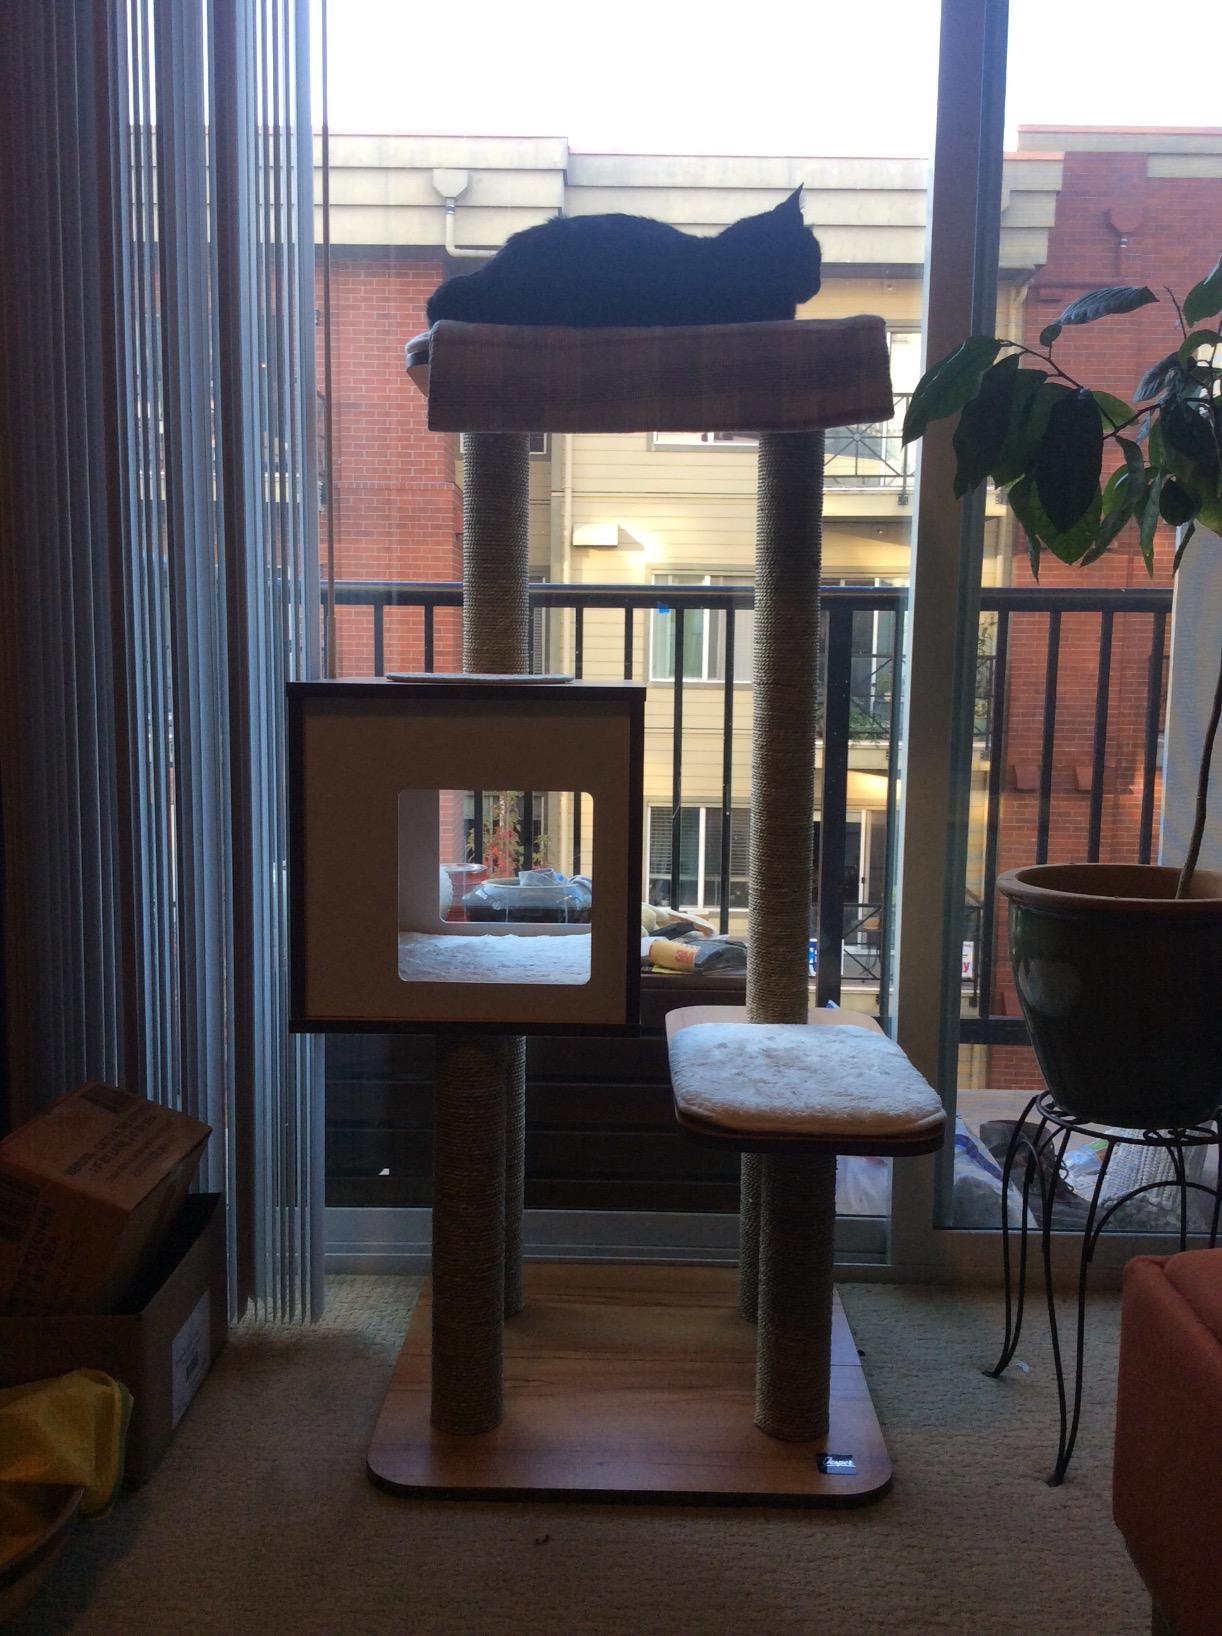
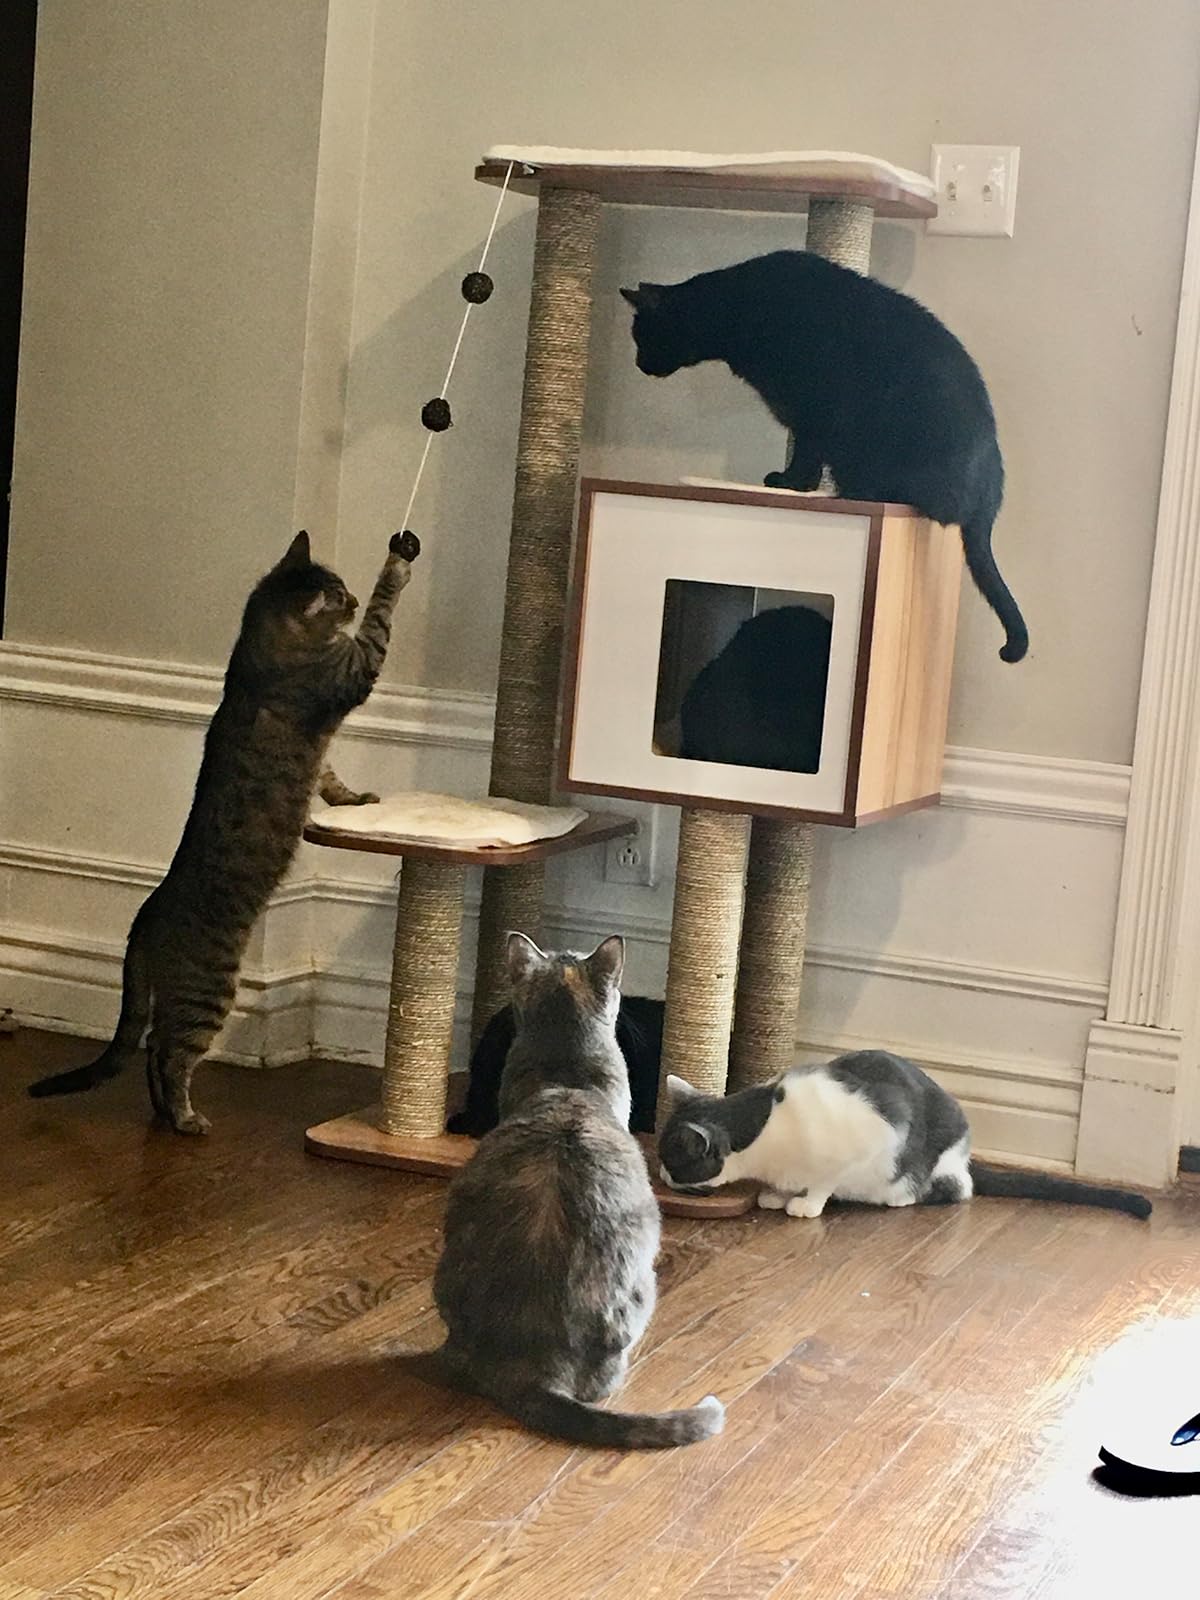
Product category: items_cat tree
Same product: yes